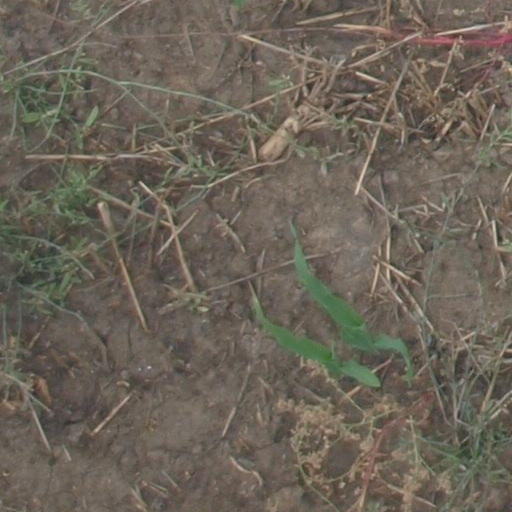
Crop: maize; corn